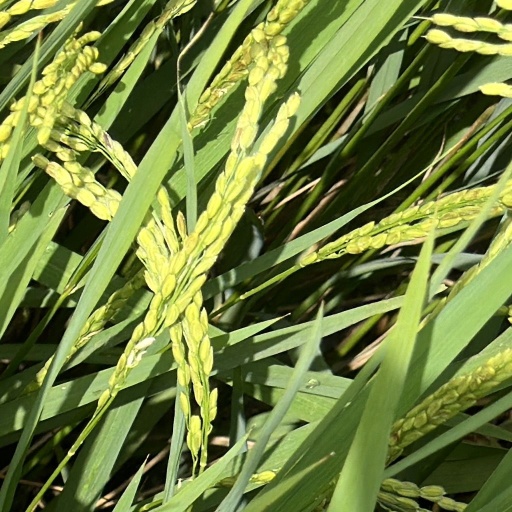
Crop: rice